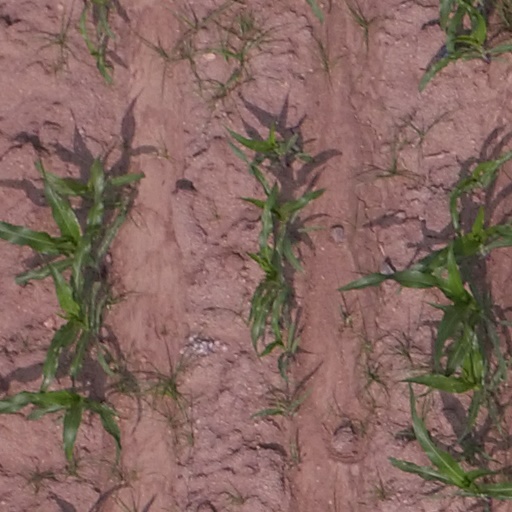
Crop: maize; corn